The Red Road (TV series)

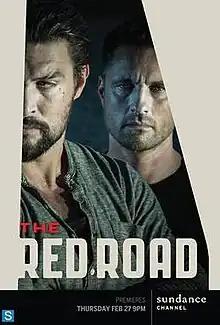
Promotional Poster

The Red Road is an American drama television series that aired on SundanceTV from February 27, 2014, to May 7, 2015. This was SundanceTV's second fully owned scripted original series; the first was "Rectify". "The Red Road" was canceled after its second season, as confirmed by Jason Momoa, who played Phillip Kopus in the series. The show's plot is based on the plight of the Ramapough Lenape Nation at the Ringwood Mines landfill site in New Jersey, where toxic wastes from the nearby Mahwah Ford plant were dumped.